Novelty piano

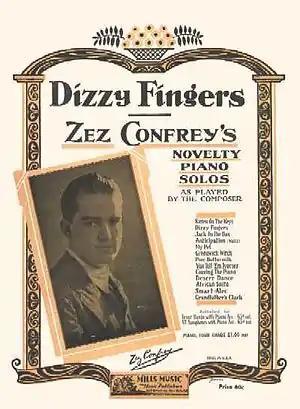
The sheet music for "Dizzy Fingers" by Zez Confrey, one of the most popular of the novelty piano composers.

Novelty piano is a genre of piano and novelty music that was popular during the 1920s. A successor to ragtime and an outgrowth of the piano roll music of the 1910s, it can be considered a pianistic cousin of jazz, which appeared around the same time. "Nola," a 1915 composition by New York pianist Felix Arndt, is generally considered the first novelty piano hit. Many early novelty composers were piano roll artists from the Chicago area, where two of the largest piano roll companies, QRS and Imperial, were based. While often only lightly syncopated or lacking syncopation entirely, novelty piano influenced the evolution of jazz. It is distinct from stride piano, which was developed in New York at about the same time.